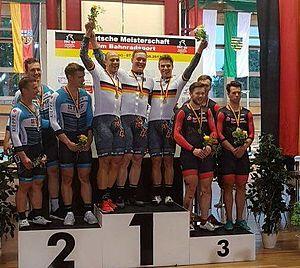
Les championnats d'Allemagne sur piste sont les championnats nationaux de cyclisme sur piste d'Allemagne. Ils ont lieu annuellement dans les différents vélodromes du pays.